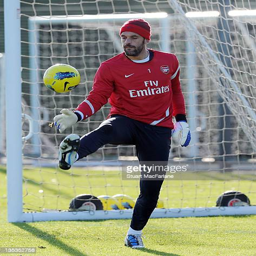
football player during a training session